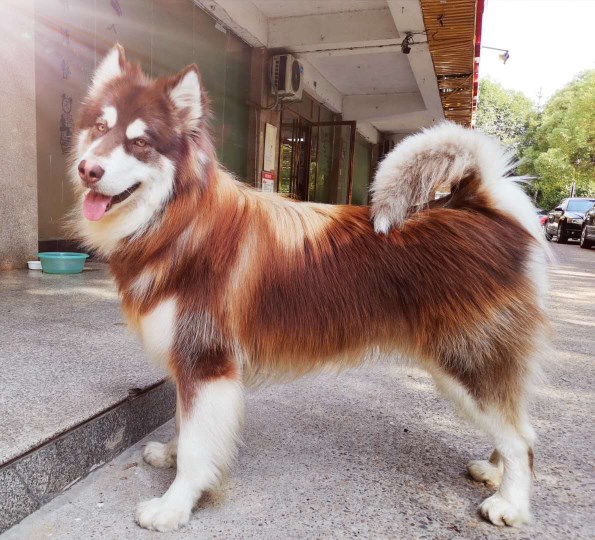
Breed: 1324-n000004-malamute